The First Mass in Brazil (Victor Meirelles)

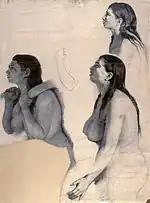
Study for the painting

The large size of the painting, 2.70 by 3.57 meters, is a common characteristic of historical paintings, the genre to which "The First Mass in Brazil" belongs. The painting represents the first mass celebrated in Brazil based on the travel accounts of Pero Vaz de Caminha. In it, the moment is depicted in a circular arrangement around the main figure, friar Henrique de Coimbra, who also occupies the physical center of the painting while lifting the chalice. The groups represented by Meirelles, local amerindians and the Portuguese, are differentiated both by their physical characteristics and their attitude towards the mass. While the Portuguese kneel and maintain a serious posture before the altar, the amerindians are depicted among the trees and the ground, engaging in conversation and showing signs of strangeness caused by the event. Despite the differences between the groups, they all watch the mass harmoniously and demonstrate respect and concentration during the ceremony.